Black Point Communications Annex

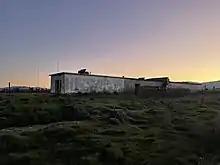
Black Point Communications Annex Control Room 1505

Due to the property having been privately owned, the federal government had to use eminent domain twice to acquire the land, first in 1939 and again in 1957 in order to expand the array. In 1952, both the Hamilton Air Force Base and the Black Point Communications Annex were declared "Permanent Installations" by the United States Air Force, but their usefulness had already begun to decline, and on January 11, 1976, the General Services Administration (GSA) was placed in charge. Eight years later, they sold the former Black Point Communications Annex to the State of California. Many of the buildings are still intact, such as an electrical power station, 2 transmitting building/control rooms, a generator room, and most of the antennae. Some of the other buildings that were built out of wood or corrugated steel are reduced to foundations. The land on which the array is located is overgrown, and visibly different from the fields and pastures that surround it.